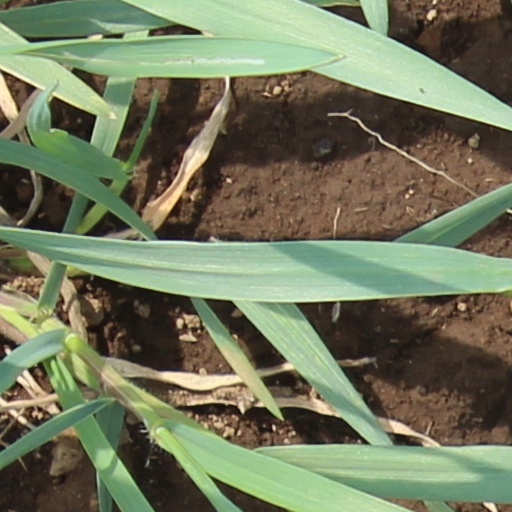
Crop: wheat